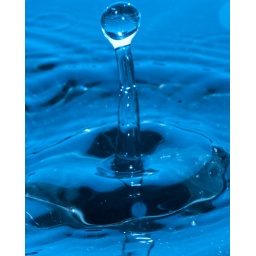
Shot in my kitchen using on camera flash and some sheets of white paper to bounce the flash back.